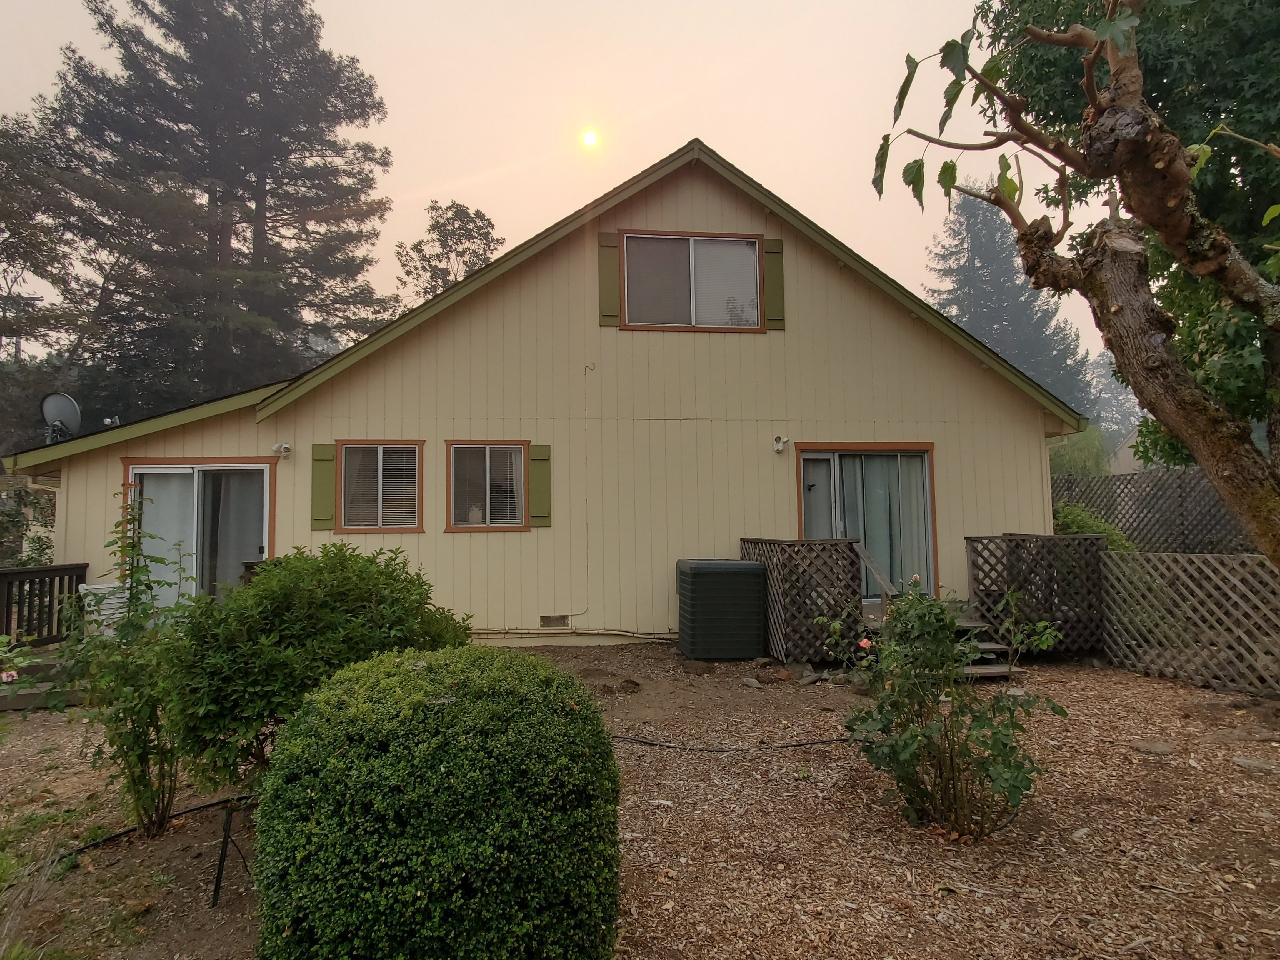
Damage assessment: no_damage